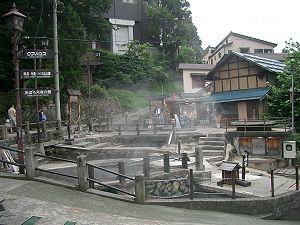
Nozawa Onsen est un village situé dans la préfecture de Nagano, sur l'île de Honshū, au Japon.